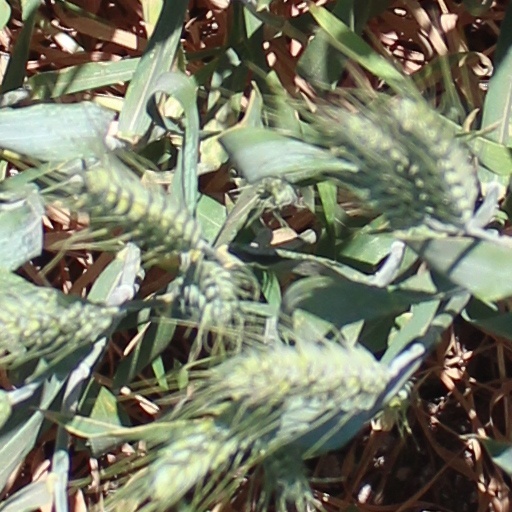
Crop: wheat